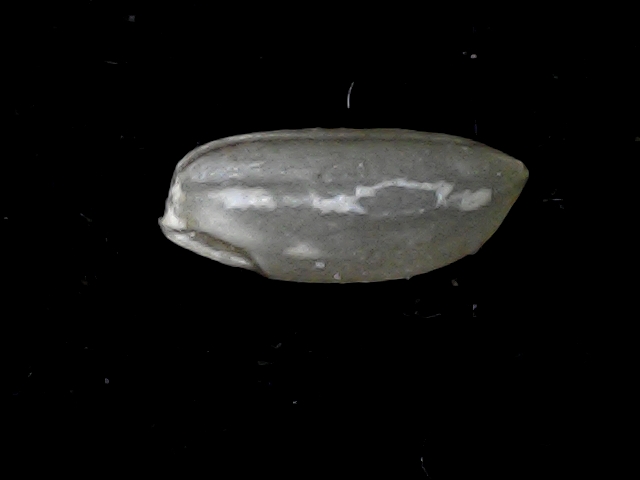
Rice variety: BD39